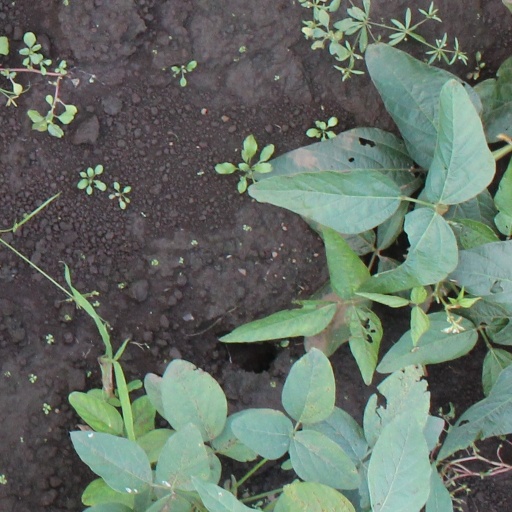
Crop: soybean